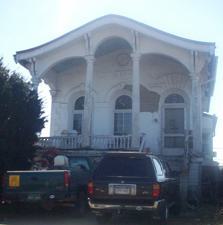
Building: Harvey House (Huntington, West Virginia)
Country: United States of America
Year built: 1874
Historic house in West Virginia, United States United States historic place Harvey House U.S. National Register of Historic Places Coin Harvey House, March 2009 Show map of West Virginia Show map of the United States Location 1305 3rd Ave., Huntington, West Virginia Coordinates 38°25′24″N 82°26′15″W / 38.42333°N 82.43750°W / 38.42333; -82.43750 Area 0.1 acres (0.040 ha) Built 1874 Architect Harvey, William Hope NRHP reference No. 72001285 Added to NRHP August 21, 1972 Harvey House , also known as the "Coin" Harvey House, is a historic home located at Huntington , Cabell County, West Virginia . It was built in 1874, and is a two-story dwelling reminiscent of houses in New Orleans . It features stained glass windows, a cast iron mantel , and a beamed ceiling in the dining room. It is most notable as the home of William Hope "Coin" Harvey (1851 – 1936). It was listed on the National Register of Historic Places in 1973. See also National Register of Historic Places listings in Cabell County, West Virginia References